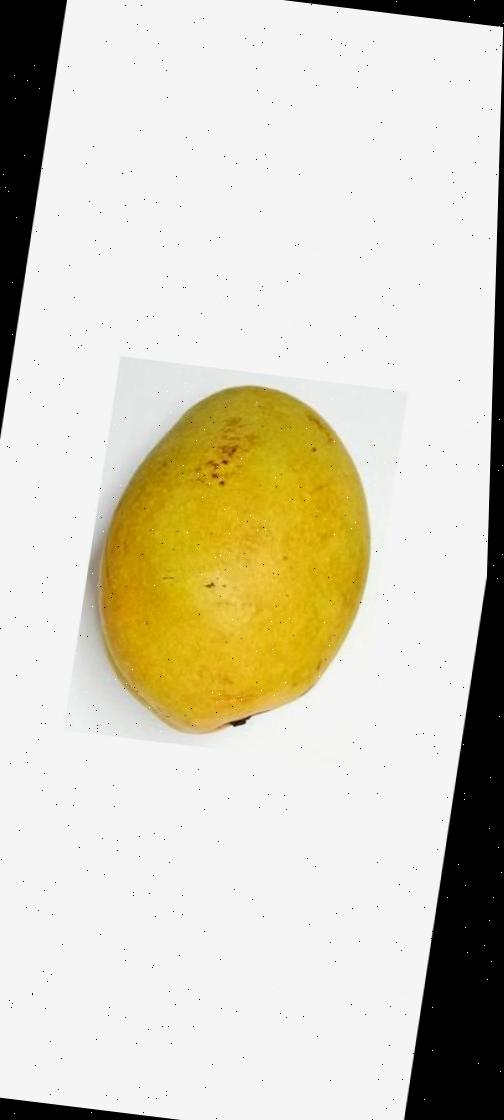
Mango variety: Bari-11